João António Correia

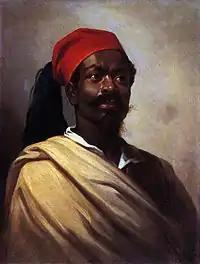
The Negro (1869), his most familiar work.

His father was a textile merchant. He enrolled at the "Academia Real de Marinha e Comércio", taking the course in design from 1836 to 1838. The following year, he began to study mathematics, but continued with designing and received an award for his print of "Venus Binding the Wings of Love". During this time, he also took classes in history painting, perspective and anatomy at the "Escola Superior de Belas-Artes do Porto" (now part of the University of Porto), winning honors at the first triennial exposition in 1842.